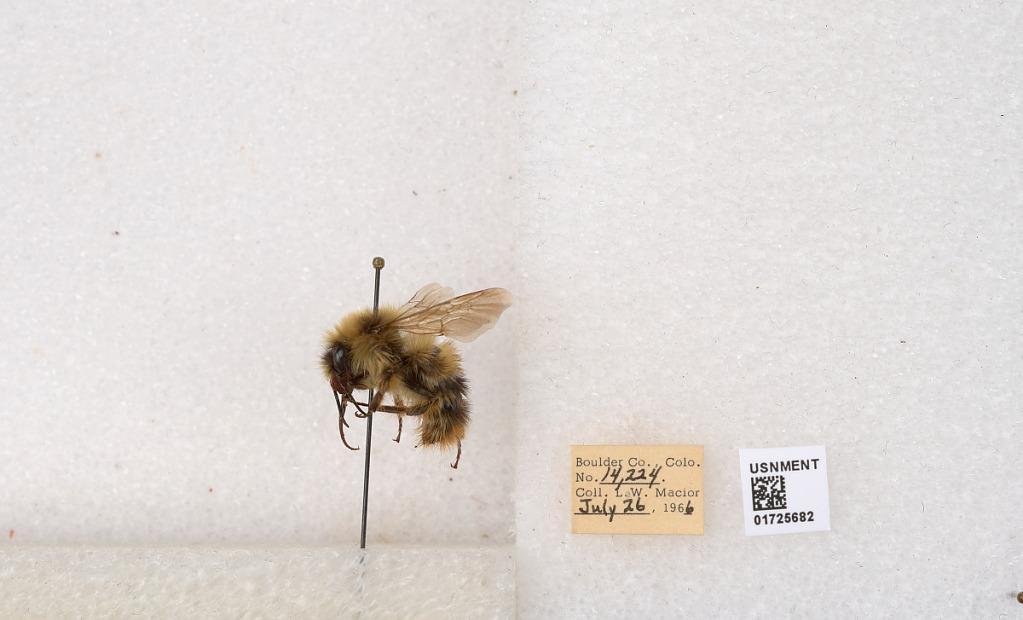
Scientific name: Bombus kirbyellus
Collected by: L. Macior
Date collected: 1966-7-26
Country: United States
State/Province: Colorado
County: Boulder
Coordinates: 40.0925, -105.358